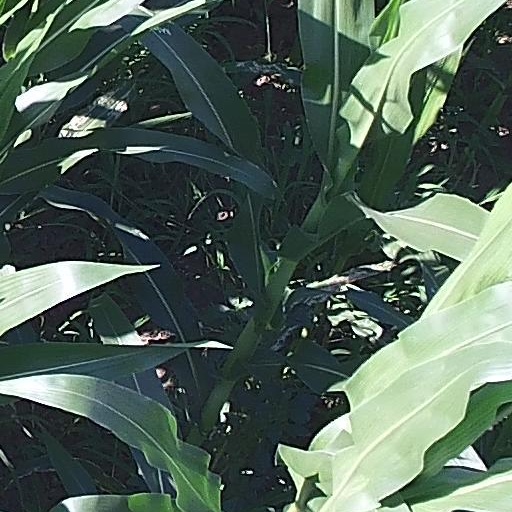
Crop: maize; corn